Puloma

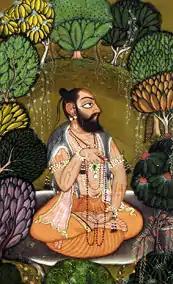
Chyavana, the son of Bhrigu and Puloma

In the "Mahabharata", as narrated by the bard Sauti, Puloma was the wife of sage Bhrigu. The couple were once staying in a hermitage. She became pregnant. One day, Bhrigu went for his morning ablutions in the river, leaving his wife in the hermitage at the care of Agni. During this time, a rakshasa by the name of Puloman, who had earlier loved Puloma, and had been betrothed to her, came to the hermitage. He saw Puloma and he was besotted by her beauty. Puloma, as a virtuous wife of Brighu and a host, treated him like a guest and offered him refreshments, in spite of his lustful glaring at her. Puloman intended to abduct and marry her. He then saw Agni, the flames of the sacrificial fire, burning in a chamber in the hermitage. Puloman then asked Agni to tell him truthfully the status of Puloma whom he had accepted as his spiritual wife. But Agni was reluctant to reveal the truth as he was scared that Bhrigu would curse him if he told the truth. But on Puloman's insistence, Agni told him the truth that Brighu had married Puloma as per Vedic rites in his presence, as she had only been betrothed to him (rakshasa) and not formally married to her. Hearing this, Puloman changed his form to a boar and abducted Puloma.